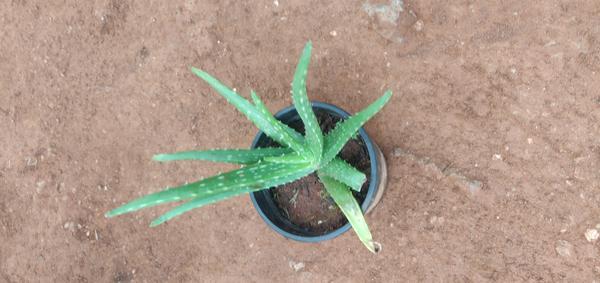
Plant: Aloevera